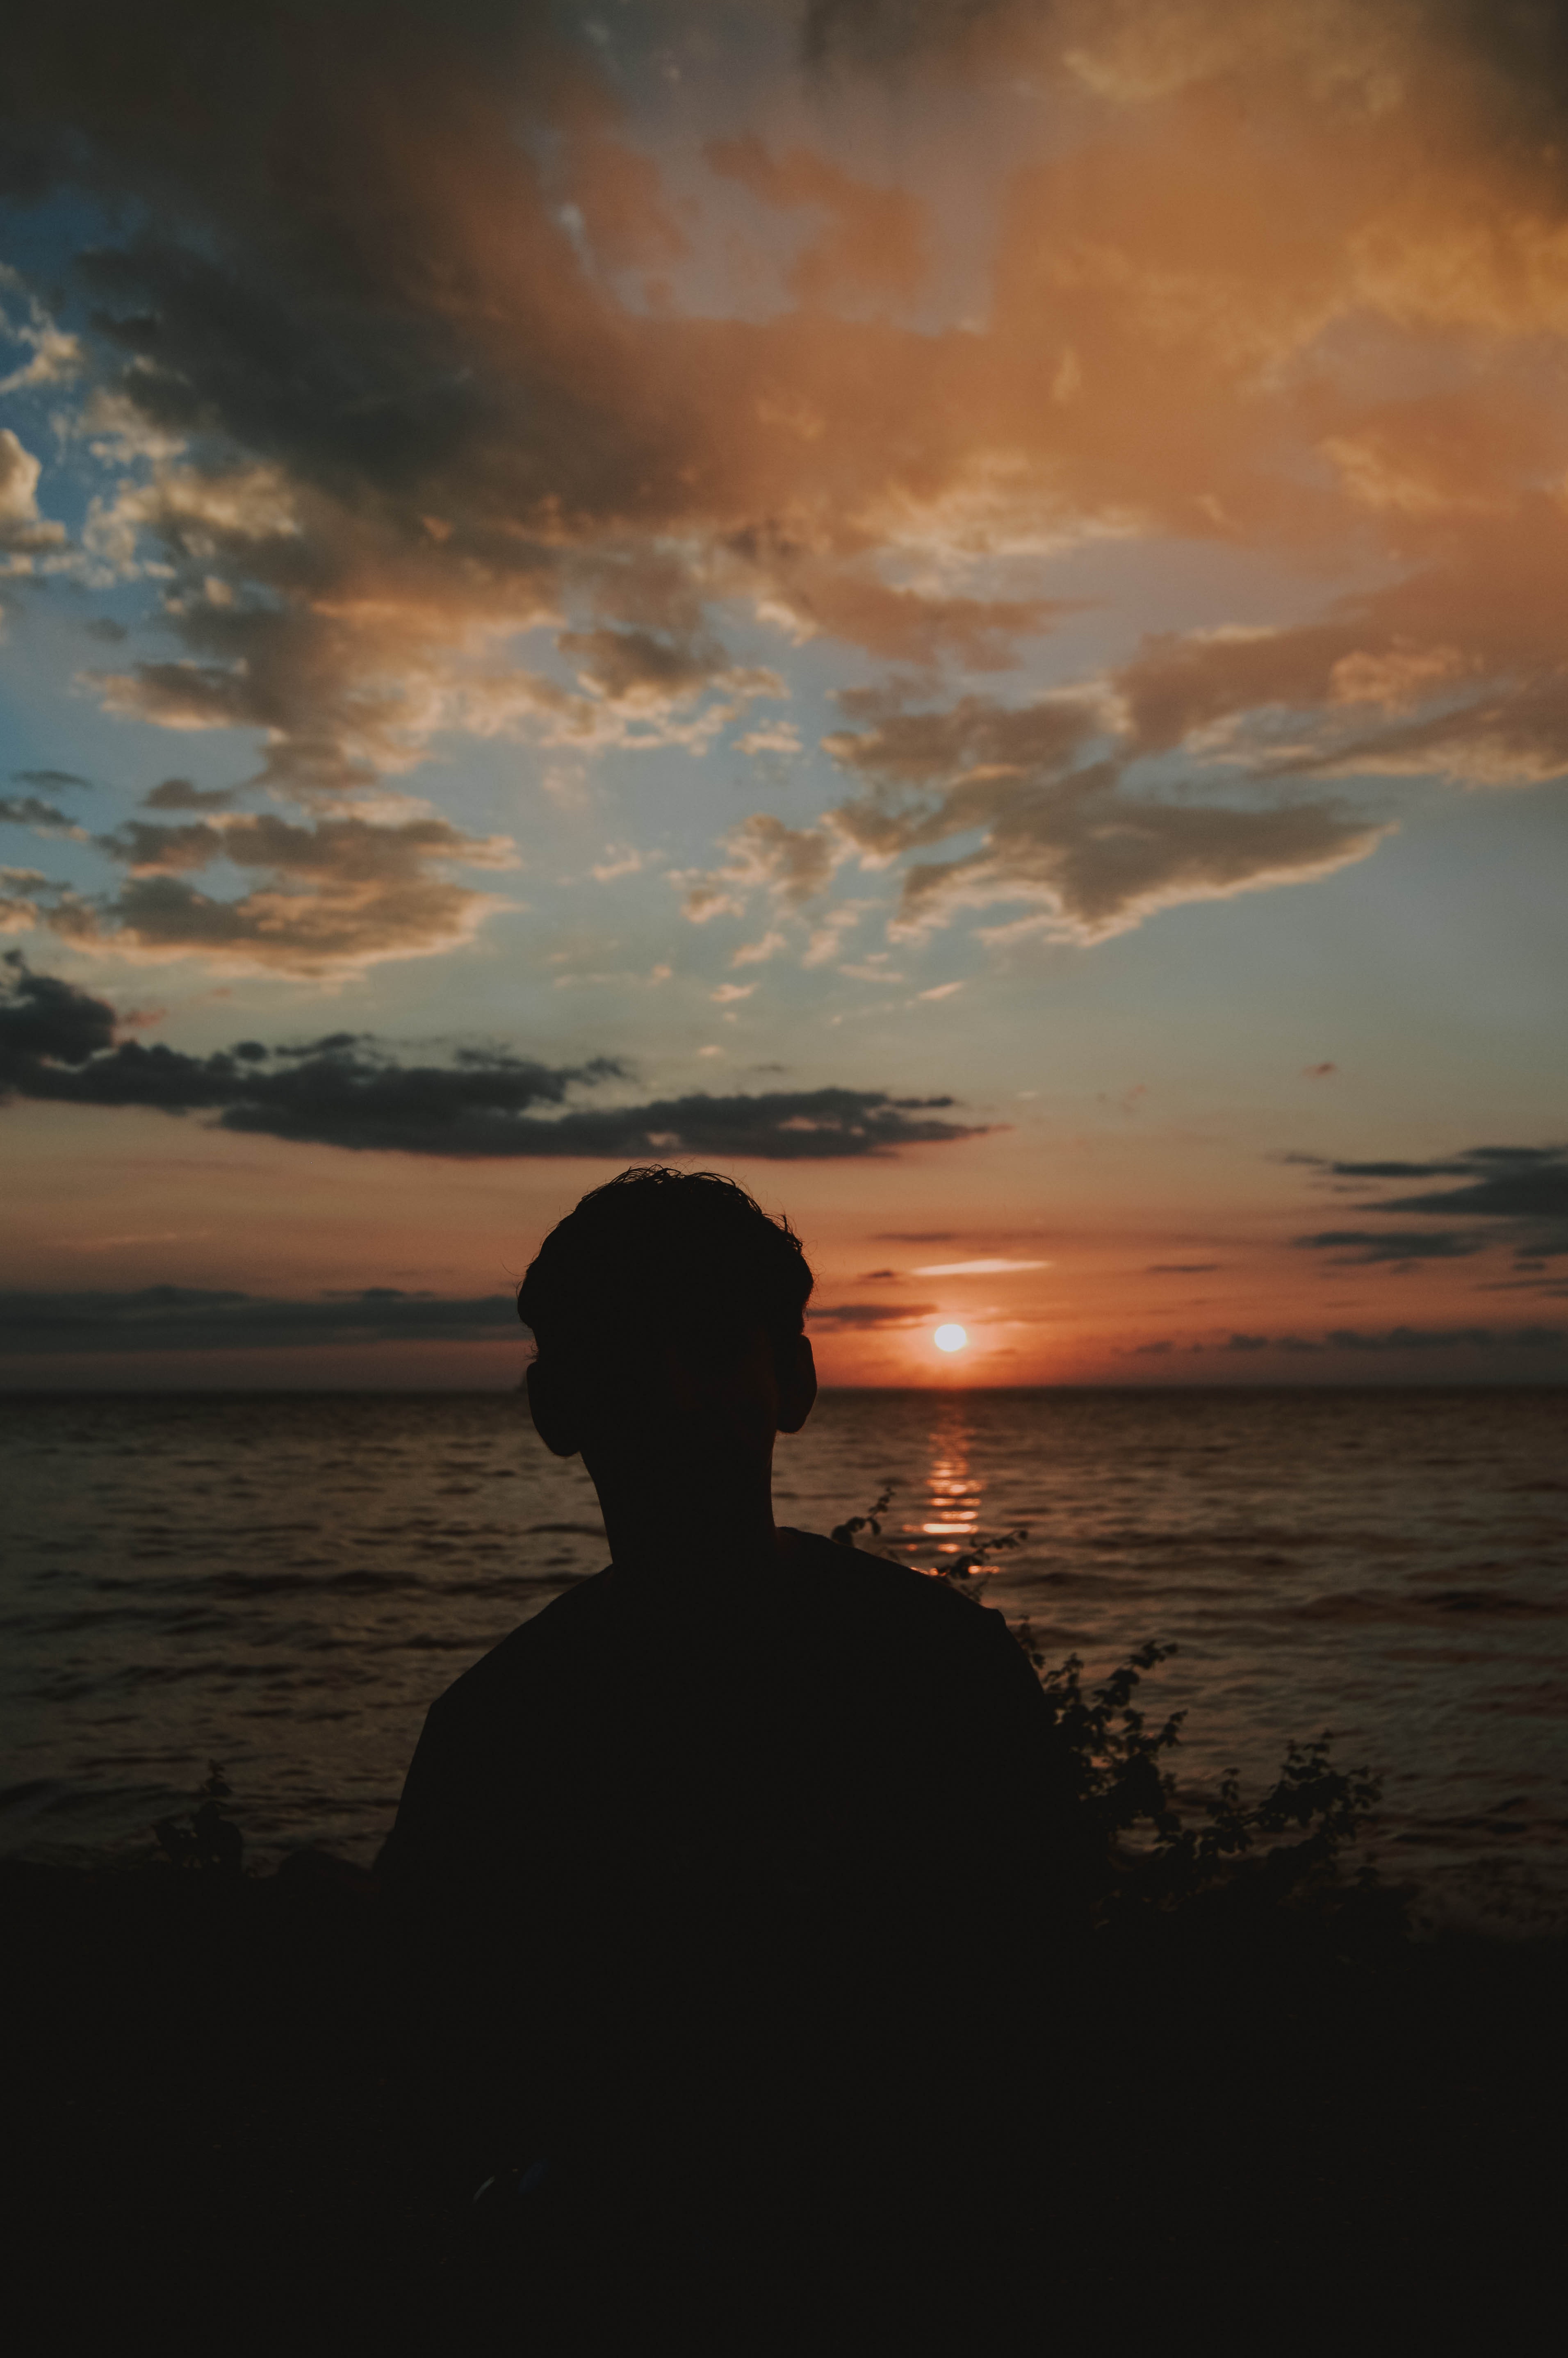
sky, horizon, sea, sunset, water, sunrise, cloud, sun, ocean, dusk, calm, evening, atmosphere, morning, dawn, afterglow, shore, reflection, sunlight, silhouette, wave, meteorological phenomenon, darkness, beach, stock photography